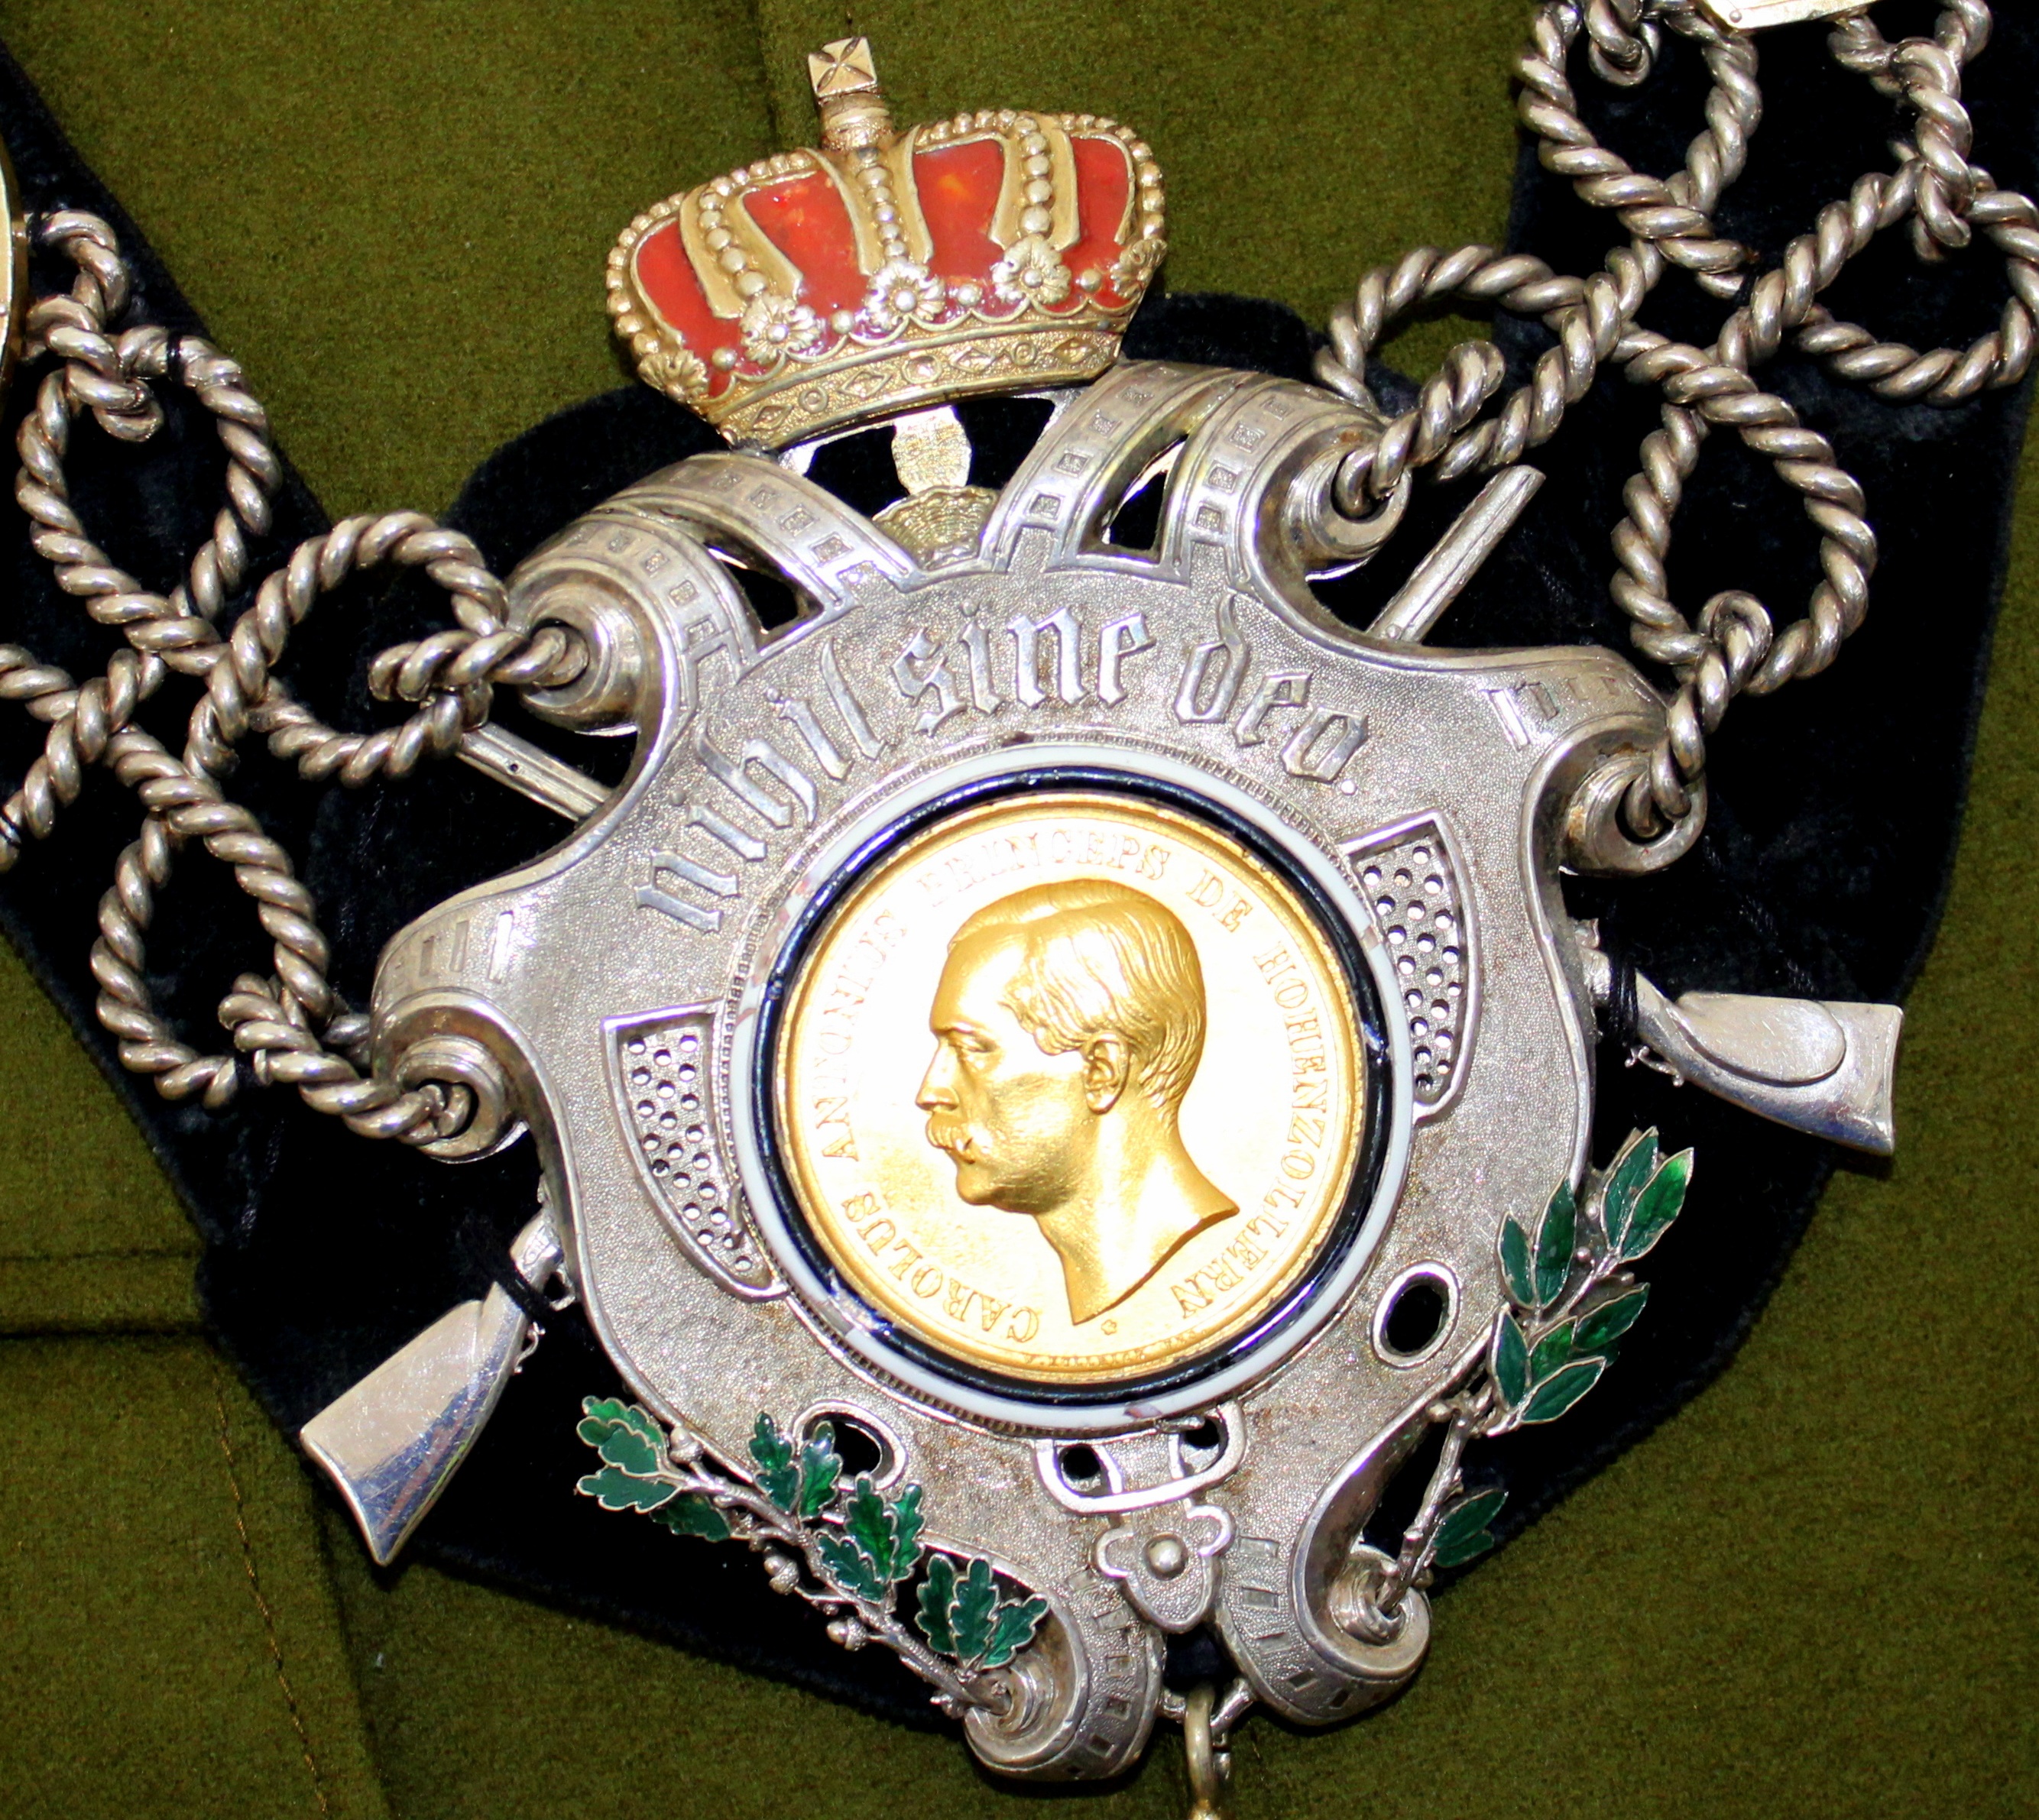
hand, silver, protect, dusseldorf, shooting club, fashion accessory, chef chain